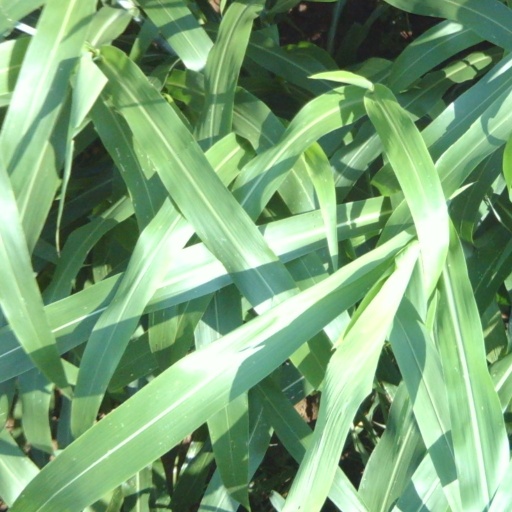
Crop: sorghum